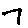
Label: 7